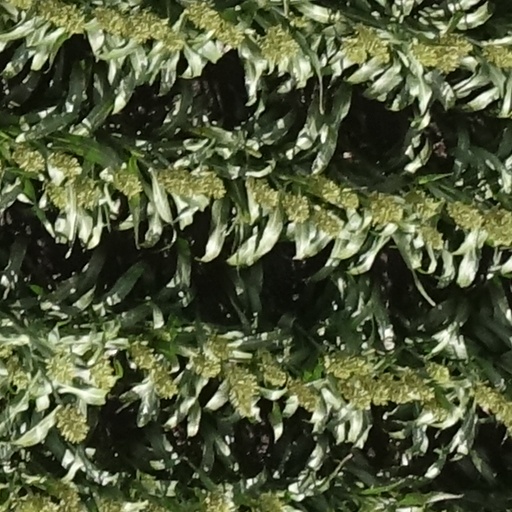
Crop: sorghum